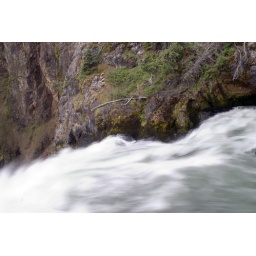
Water rushes past a canyon wall in Yellowstone National Park's Lower Falls.